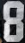
Number: 8